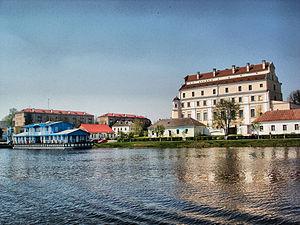
Villes de Biélorussie - la catégorie des communes du Bélarus les plus développés. De nombreuses villes ont hérité de leur statut auprès du temps soviétique. Par loi, une ville en Biélorussie se définit par une population d'au moins 6 000 habitants.